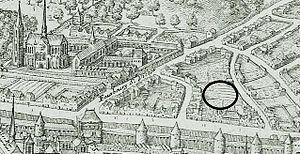
Sur le plan de Mérian, on peut voir que les arènes de Lutèce n'apparaissent pas
Les arènes de Lutèce, construites au Iᵉʳ siècle, sont un amphithéâtre gallo-romain situé à Paris. Il s'agit d'un complexe hybride, de type « amphithéâtre à scène » ou encore « amphithéâtre-théâtre », comportant à la fois une scène pour les représentations théâtrales et une arène pour les combats de gladiateurs et autres jeux de l'amphithéâtre.